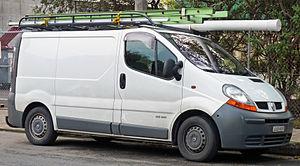
Le Renault Trafic II est un véhicule utilitaire léger présenté par Renault en septembre 2000 mais commercialisé en concessions en Septembre 2001.